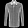
Label: Shirt